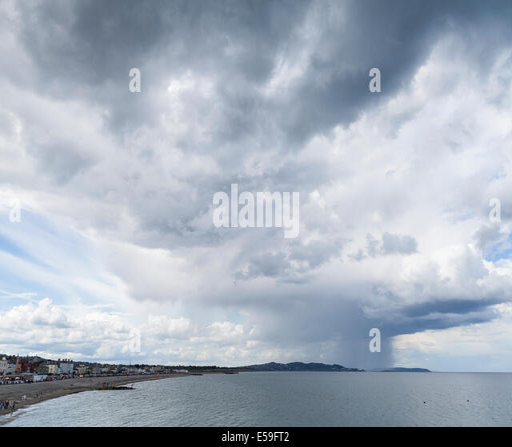
rain clouds over the east coast seen